Polychlorinated biphenyl

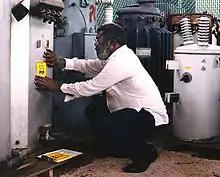
Labelling transformers containing PCBs

The toxicity of PCBs varies considerably among congeners. The coplanar PCBs, known as nonortho PCBs because they are not substituted at the ring positions "ortho" to (next to) the other ring, (such as PCBs 77, 126 and 169), tend to have dioxin-like properties, and generally are among the most toxic congeners. Because PCBs are almost invariably found in complex mixtures, the concept of toxic equivalency factors (TEFs) has been developed to facilitate risk assessment and regulation, where more toxic PCB congeners are assigned higher TEF values on a scale from 0 to 1. One of the most toxic compounds known, 2,3,7,8-tetrachlorodibenzo[p]dioxin, a PCDD, is assigned a TEF of 1. In June 2020, State Impact of Pennsylvania stated that "In 1979, the EPA banned the use of PCBs, but they still exist in some products produced before 1979. They persist in the environment because they bind to sediments and soils. High exposure to PCBs can cause birth defects, developmental delays, and liver changes."